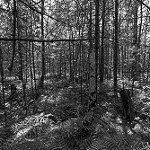
Label: B & W